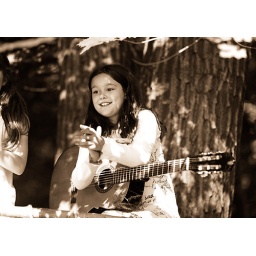
Lisa playing the guitar in a tree house.